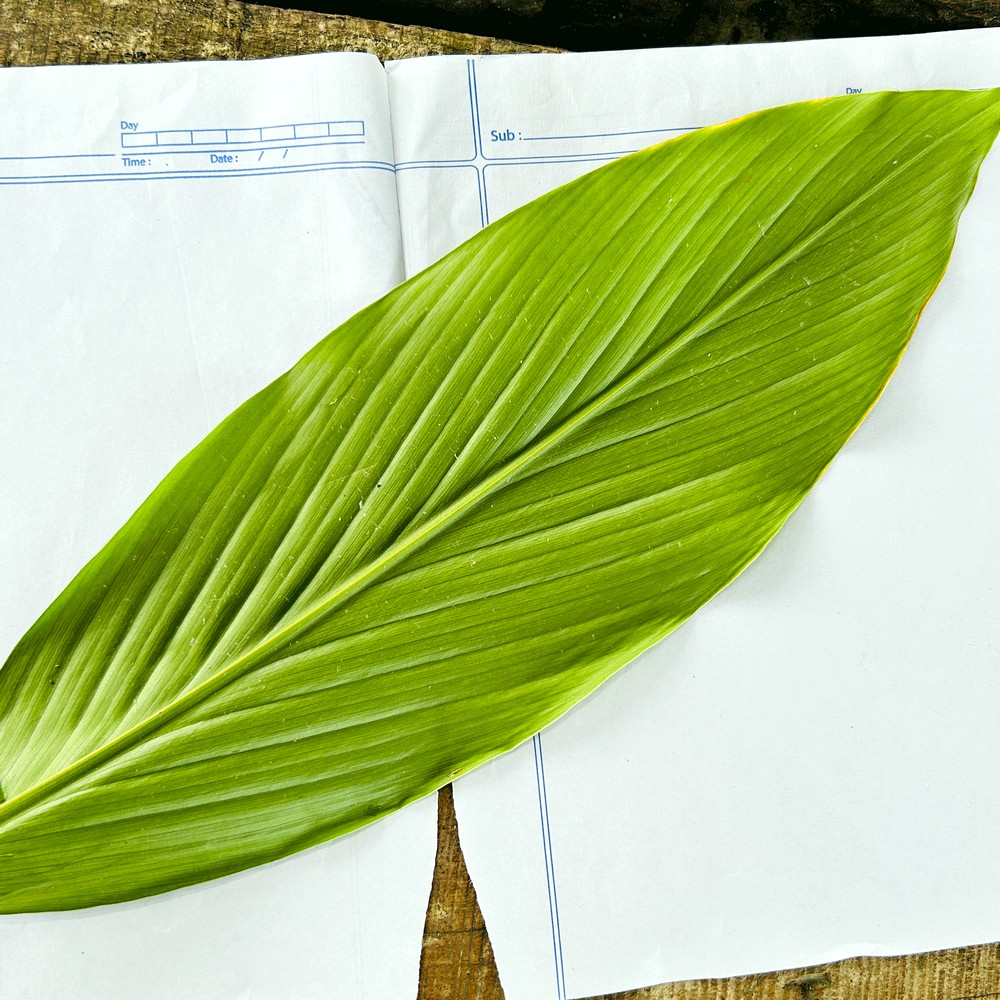
Label: Healthy Leaf